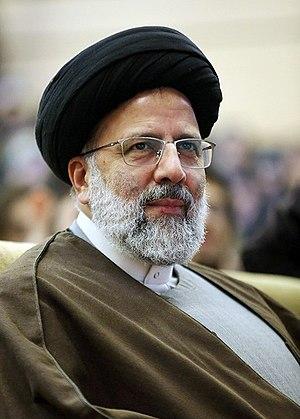
Le chef du système judiciaire iranien est le chef du système judiciaire d'Iran et responsable de son administration et de sa supervision. Nommé par le guide suprême pour 5 ans, il est la plus haute autorité juridique du pays.
Ebrahim Raïssi, né le 14 décembre 1960 à Mashhad, est un religieux chiite et homme politique iranien. Il est directeur de la fondation Astan-e Qods-e Razavi. Depuis mars 2019, il est chef du système judiciaire iranien et vice-président de l'Assemblée des experts. Raïssi a aussi été candidat à l'élection présidentielle iranienne de 2017, perdant face au président sortant Hassan Rohani.